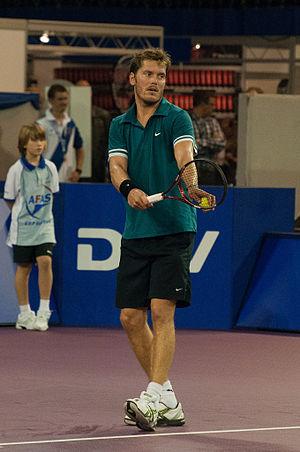
Thomas Enqvist, né le 13 mars 1974 à Stockholm, est un ancien joueur de tennis professionnel suédois.